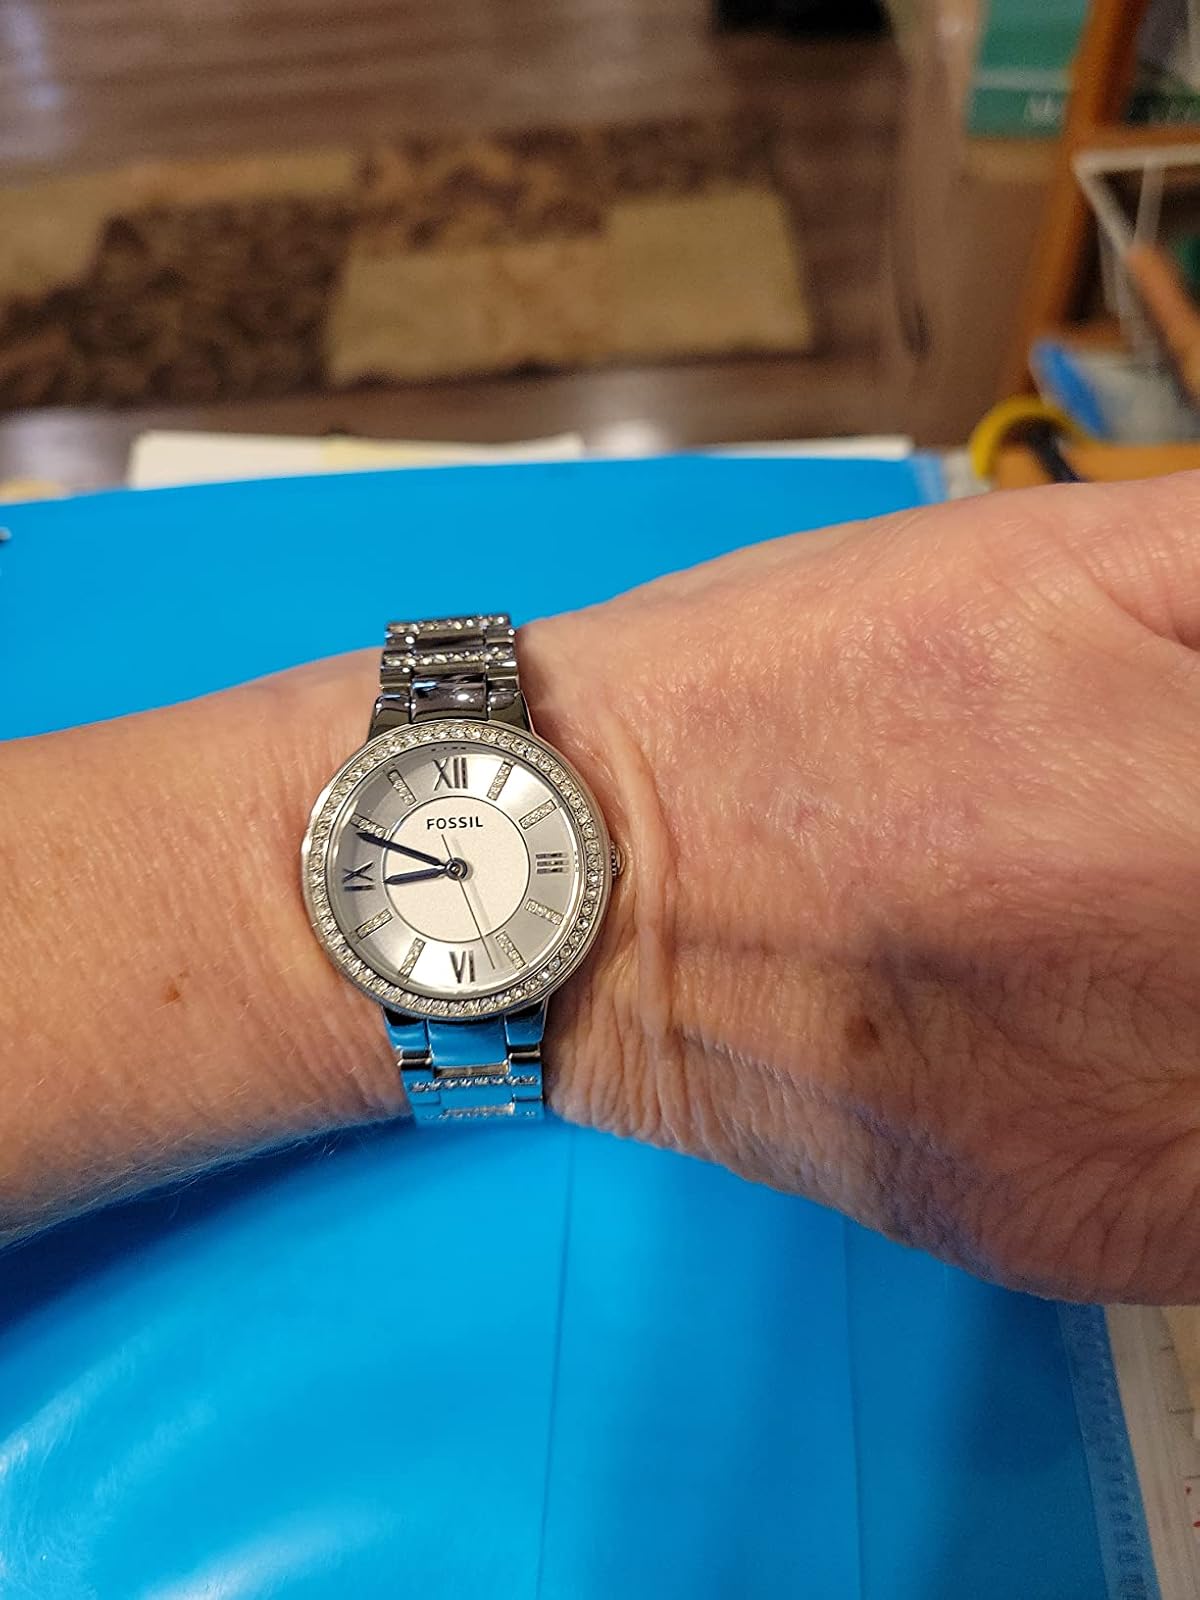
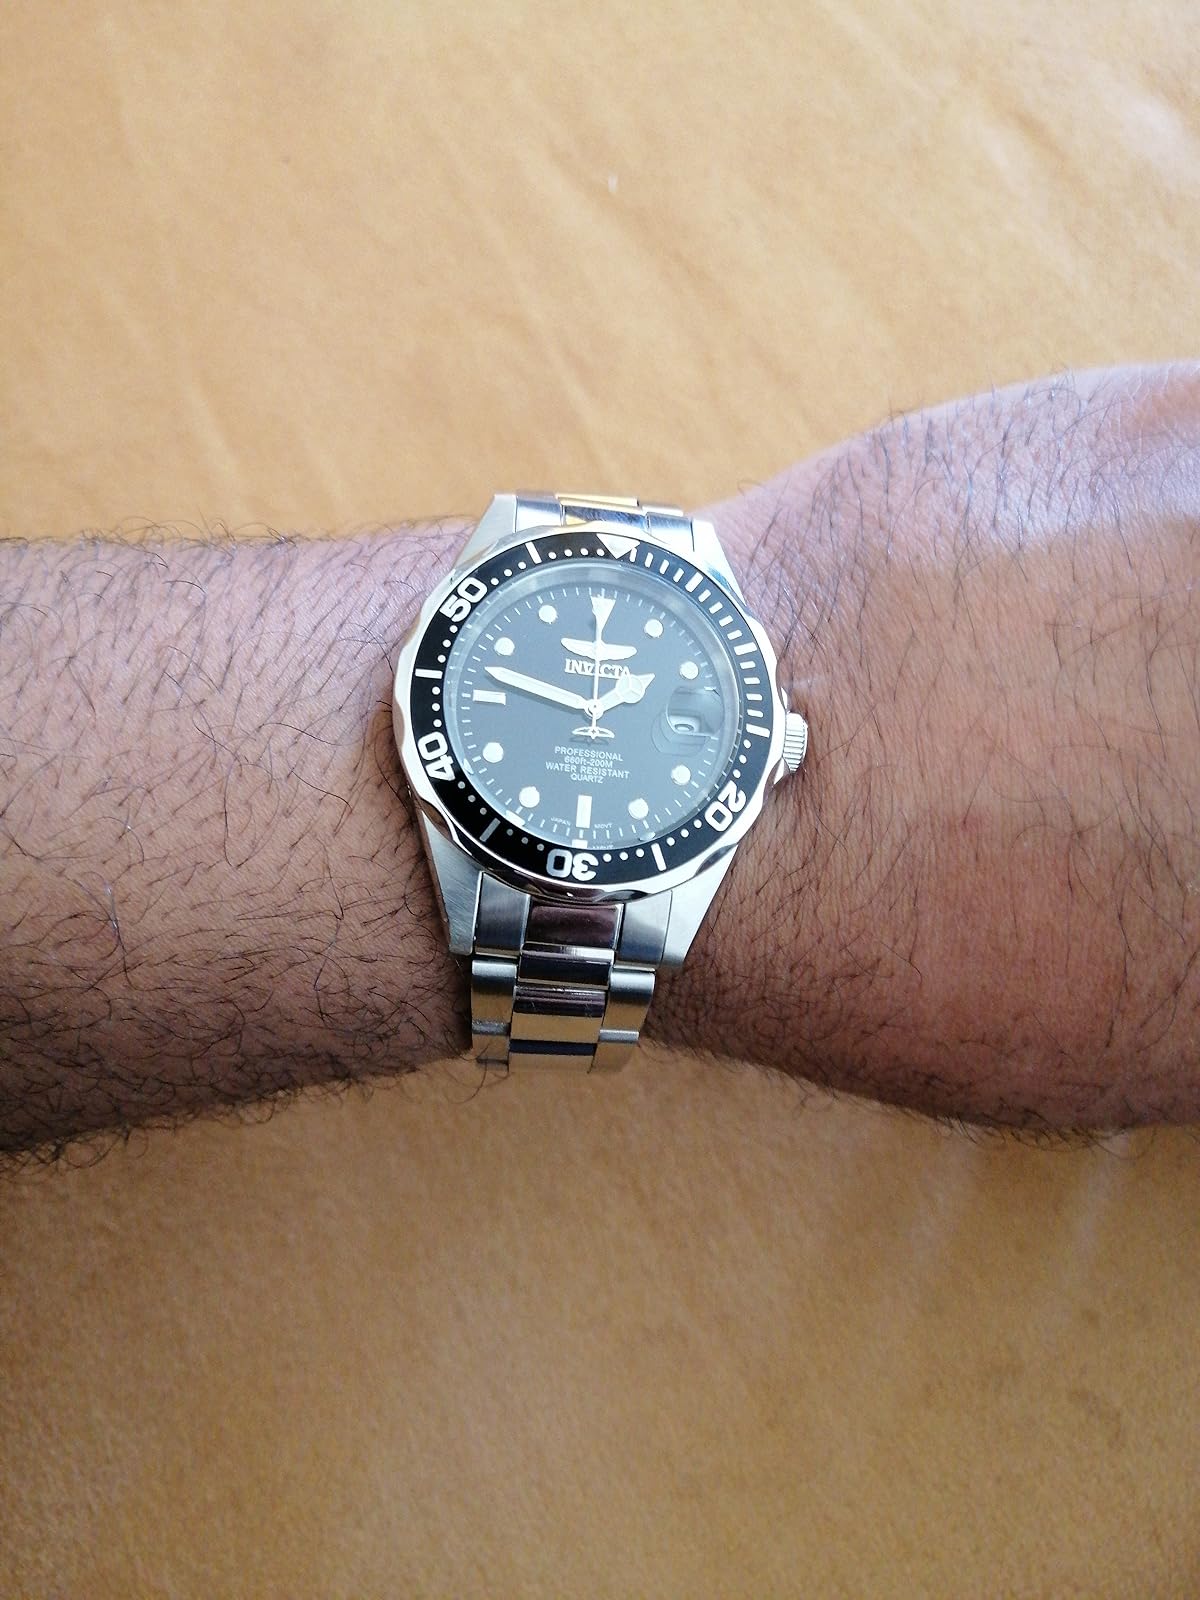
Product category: accessories_watch
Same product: no